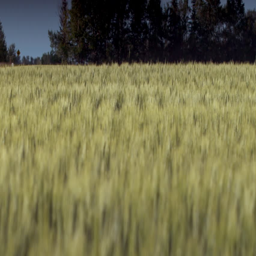
looking along the top of a wheat field with trees in the background